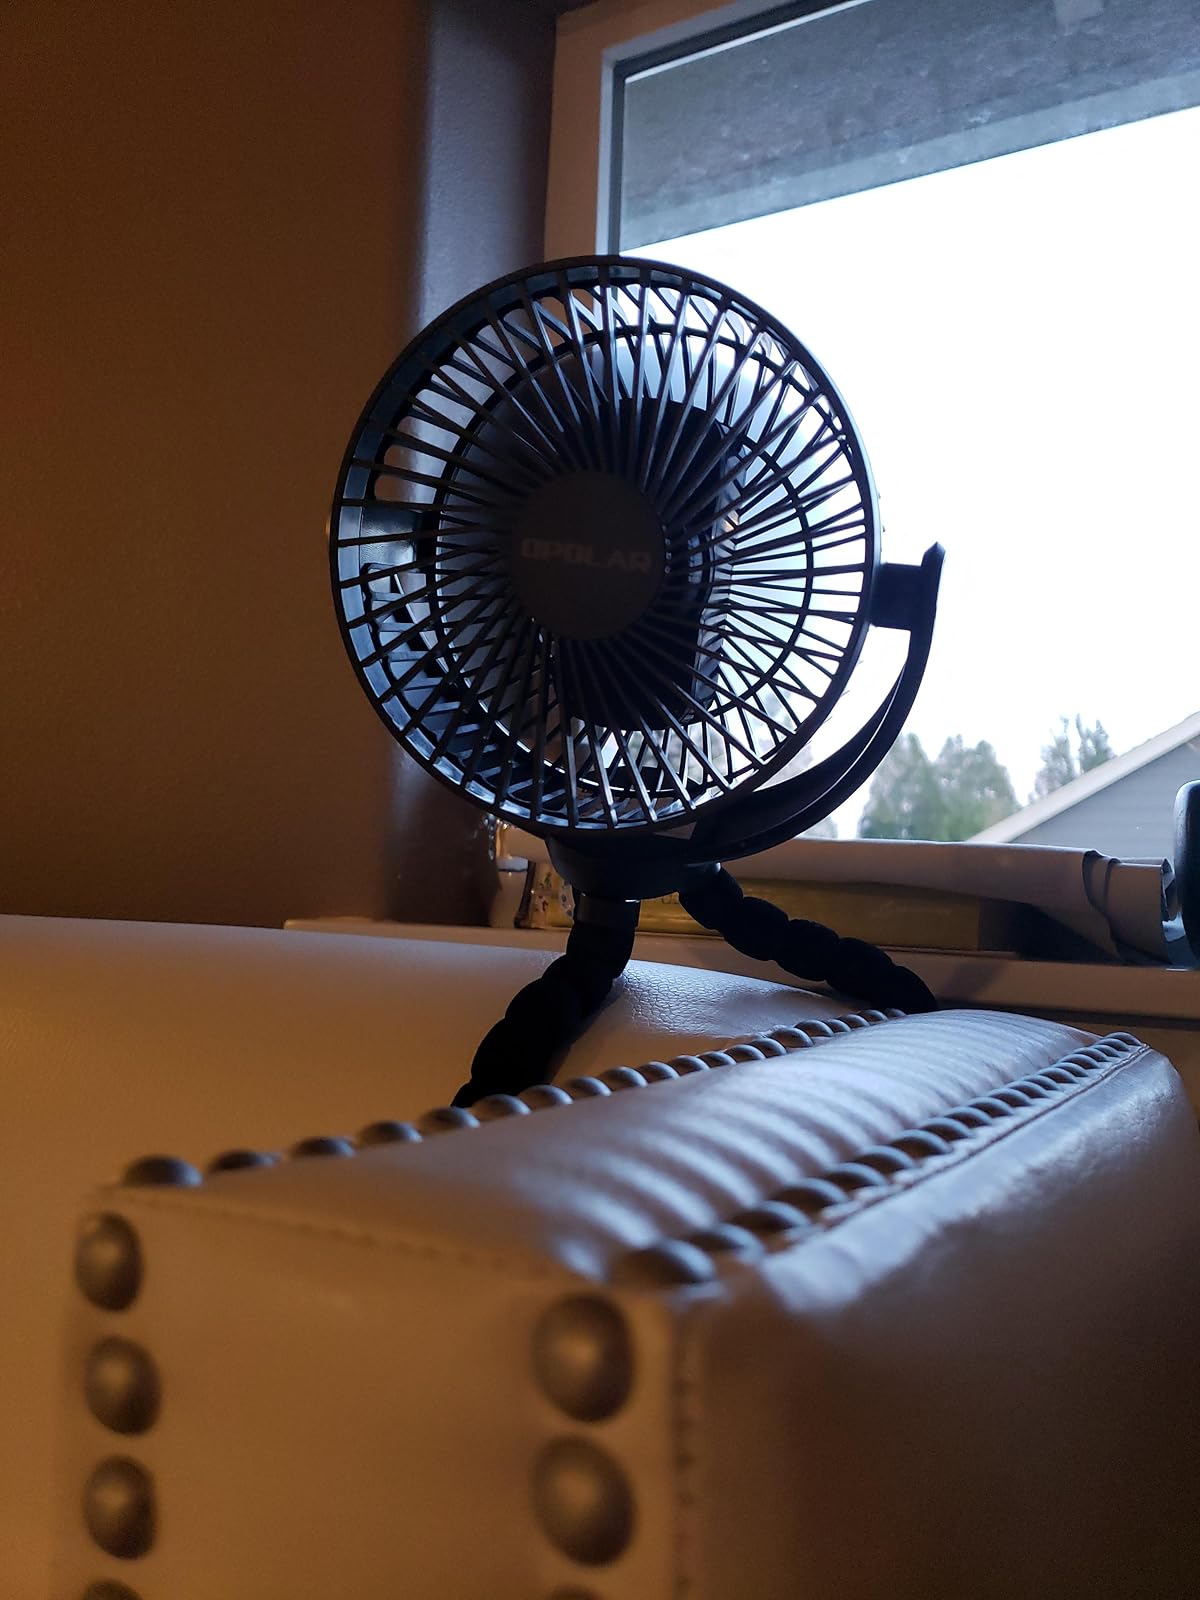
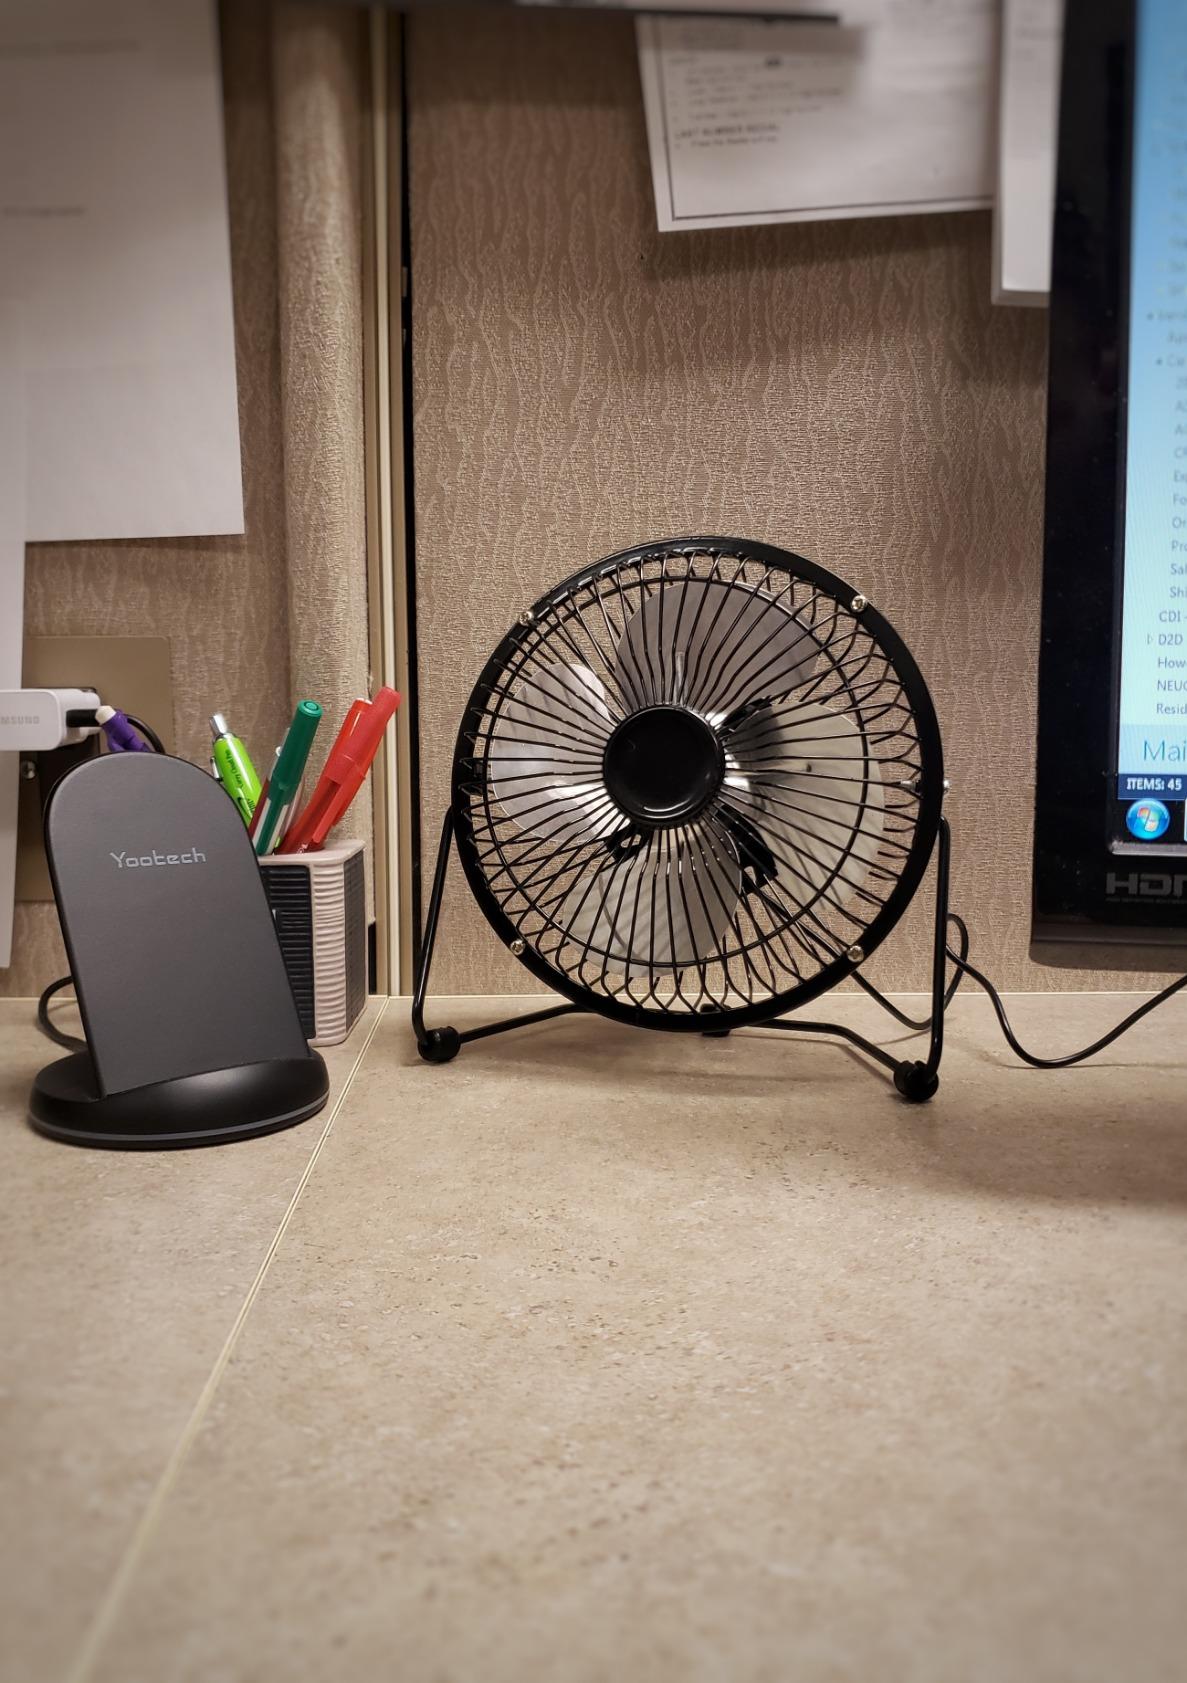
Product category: fan
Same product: no